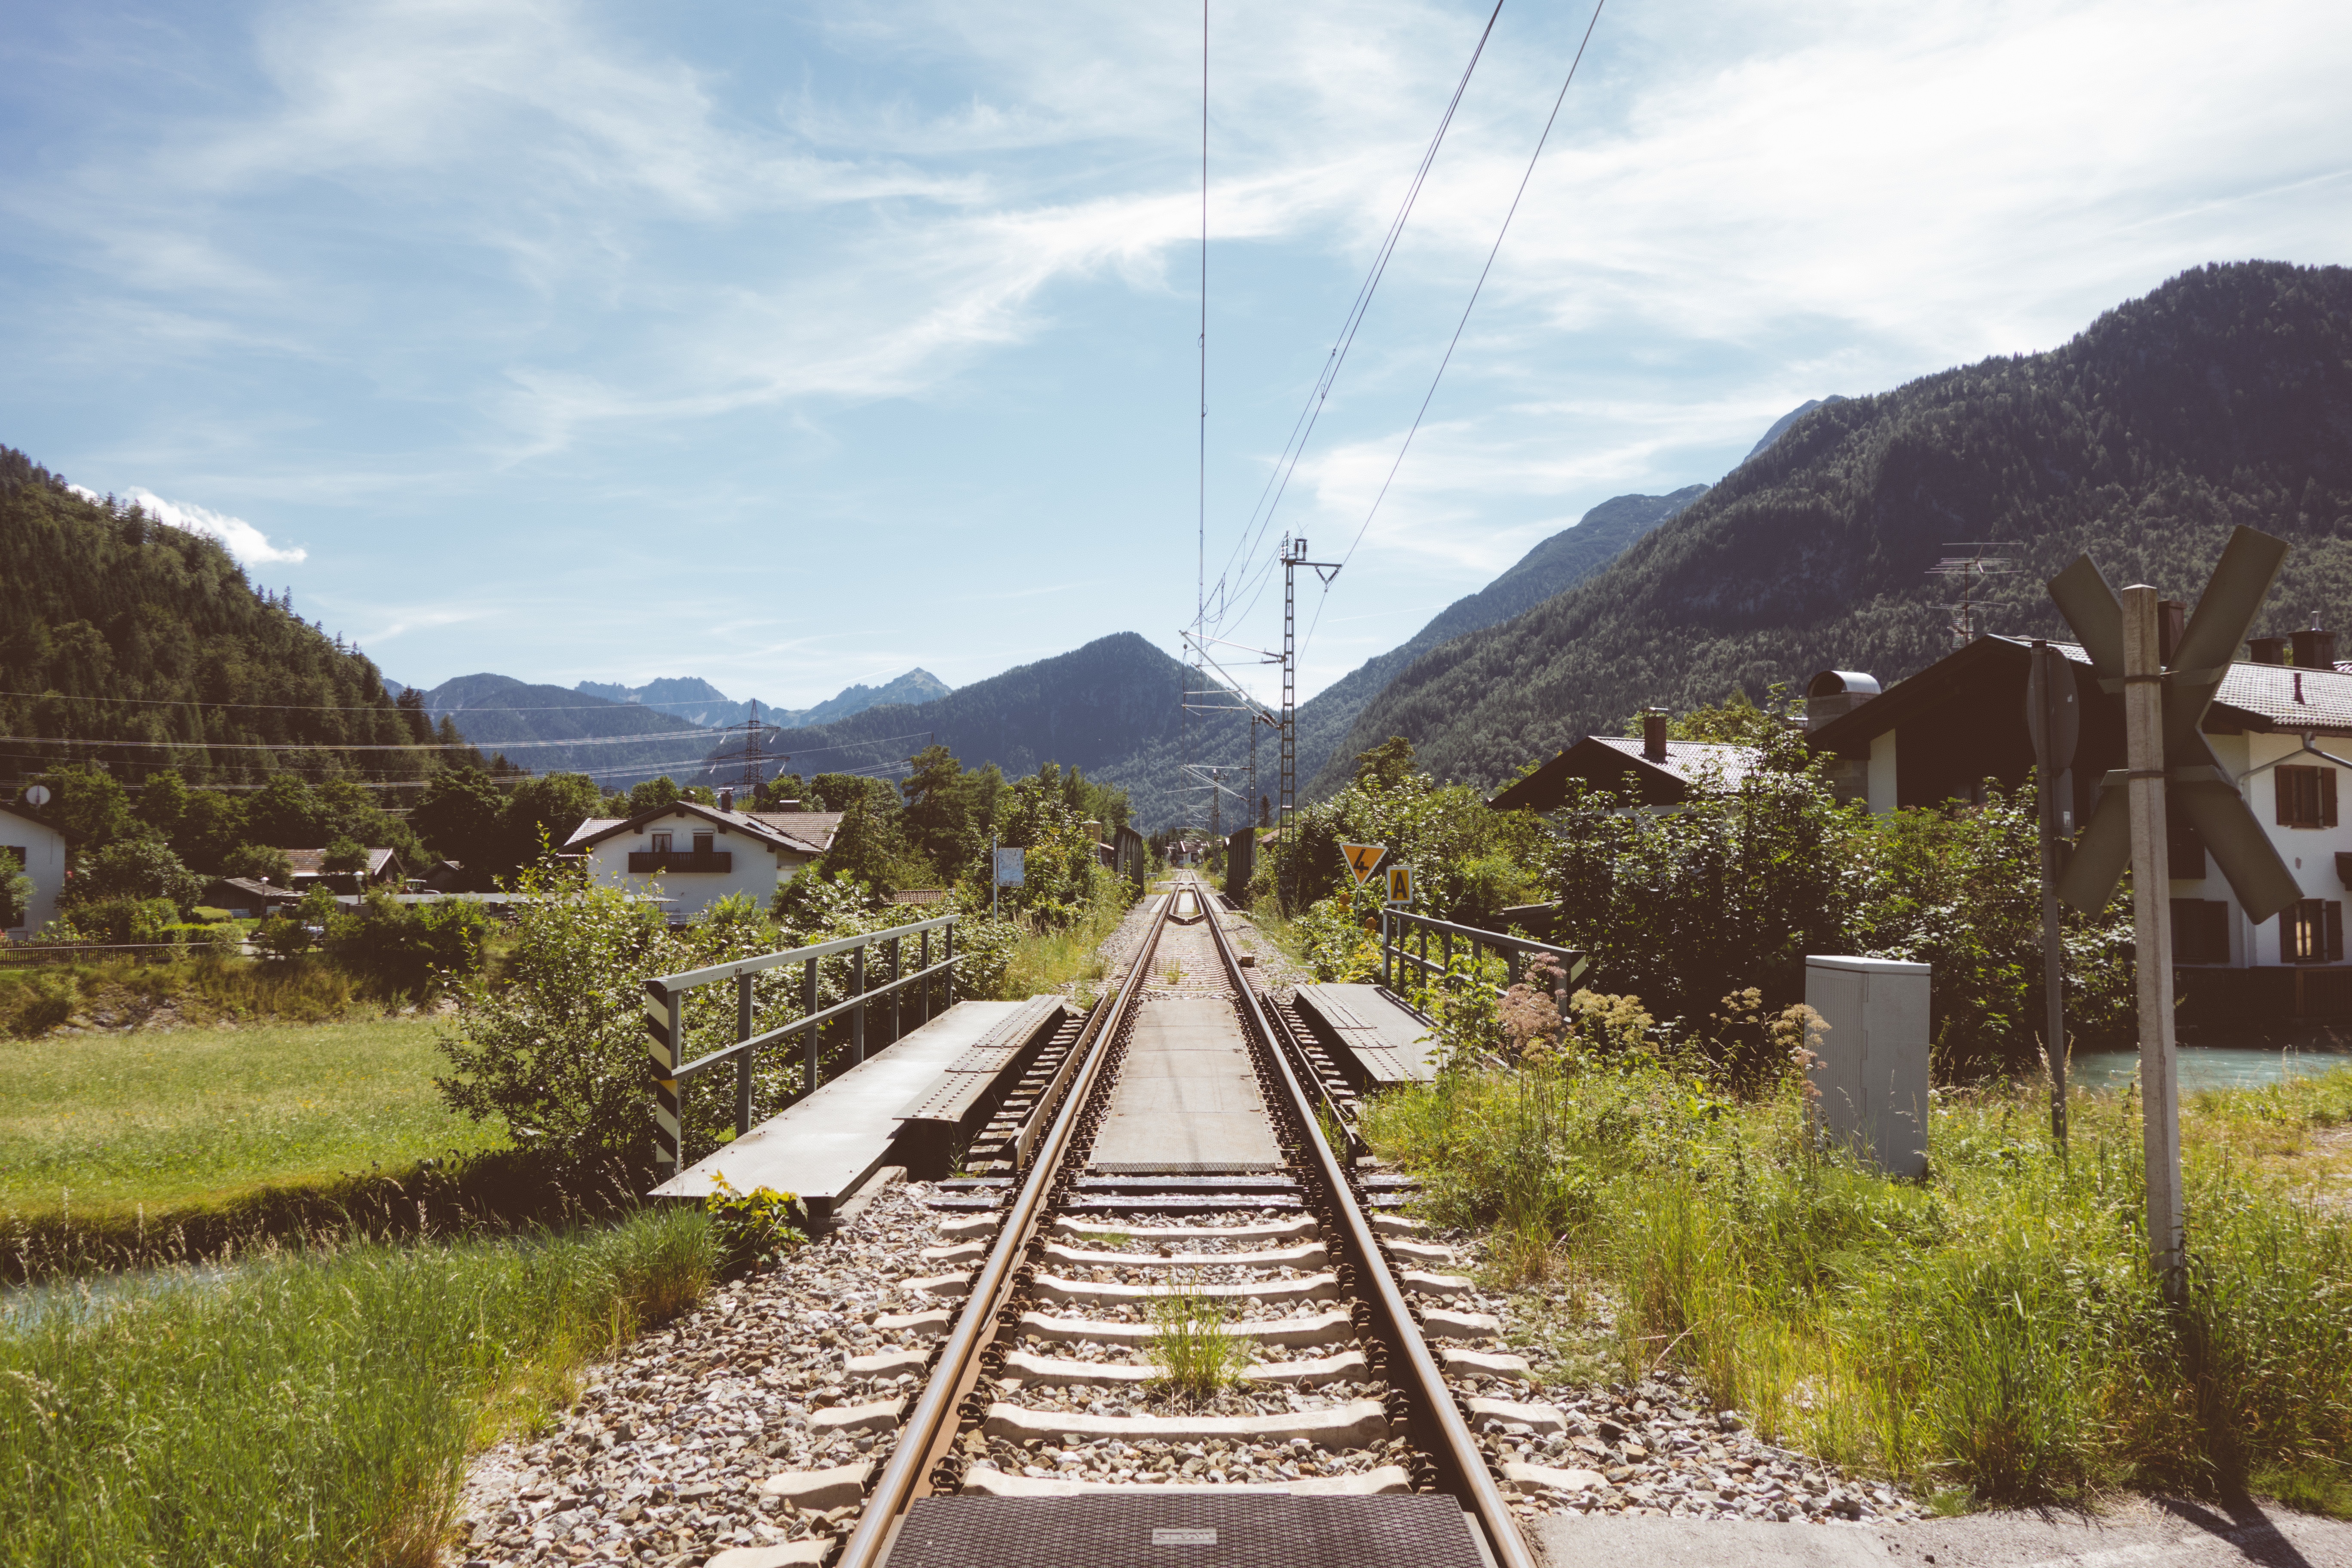
mountain, track, mountain range, transport, vehicle, rail transport, rural area, mountain pass, residential area, rolling stock